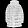
Label: Coat